Awadhi cuisine

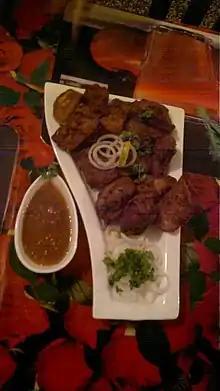
"Kababs" of Awadh

Kebabs are an integral part of Awadhi cuisine. Lucknow is proud of its kebabs. There are several varieties of popular kebabs in Awadhi cuisine, including kakori kebabs, galawat ke kebabs, shami kebabs, boti kebabs, patili ke kebabs, ghutwa kebabs and seekh kebabs.